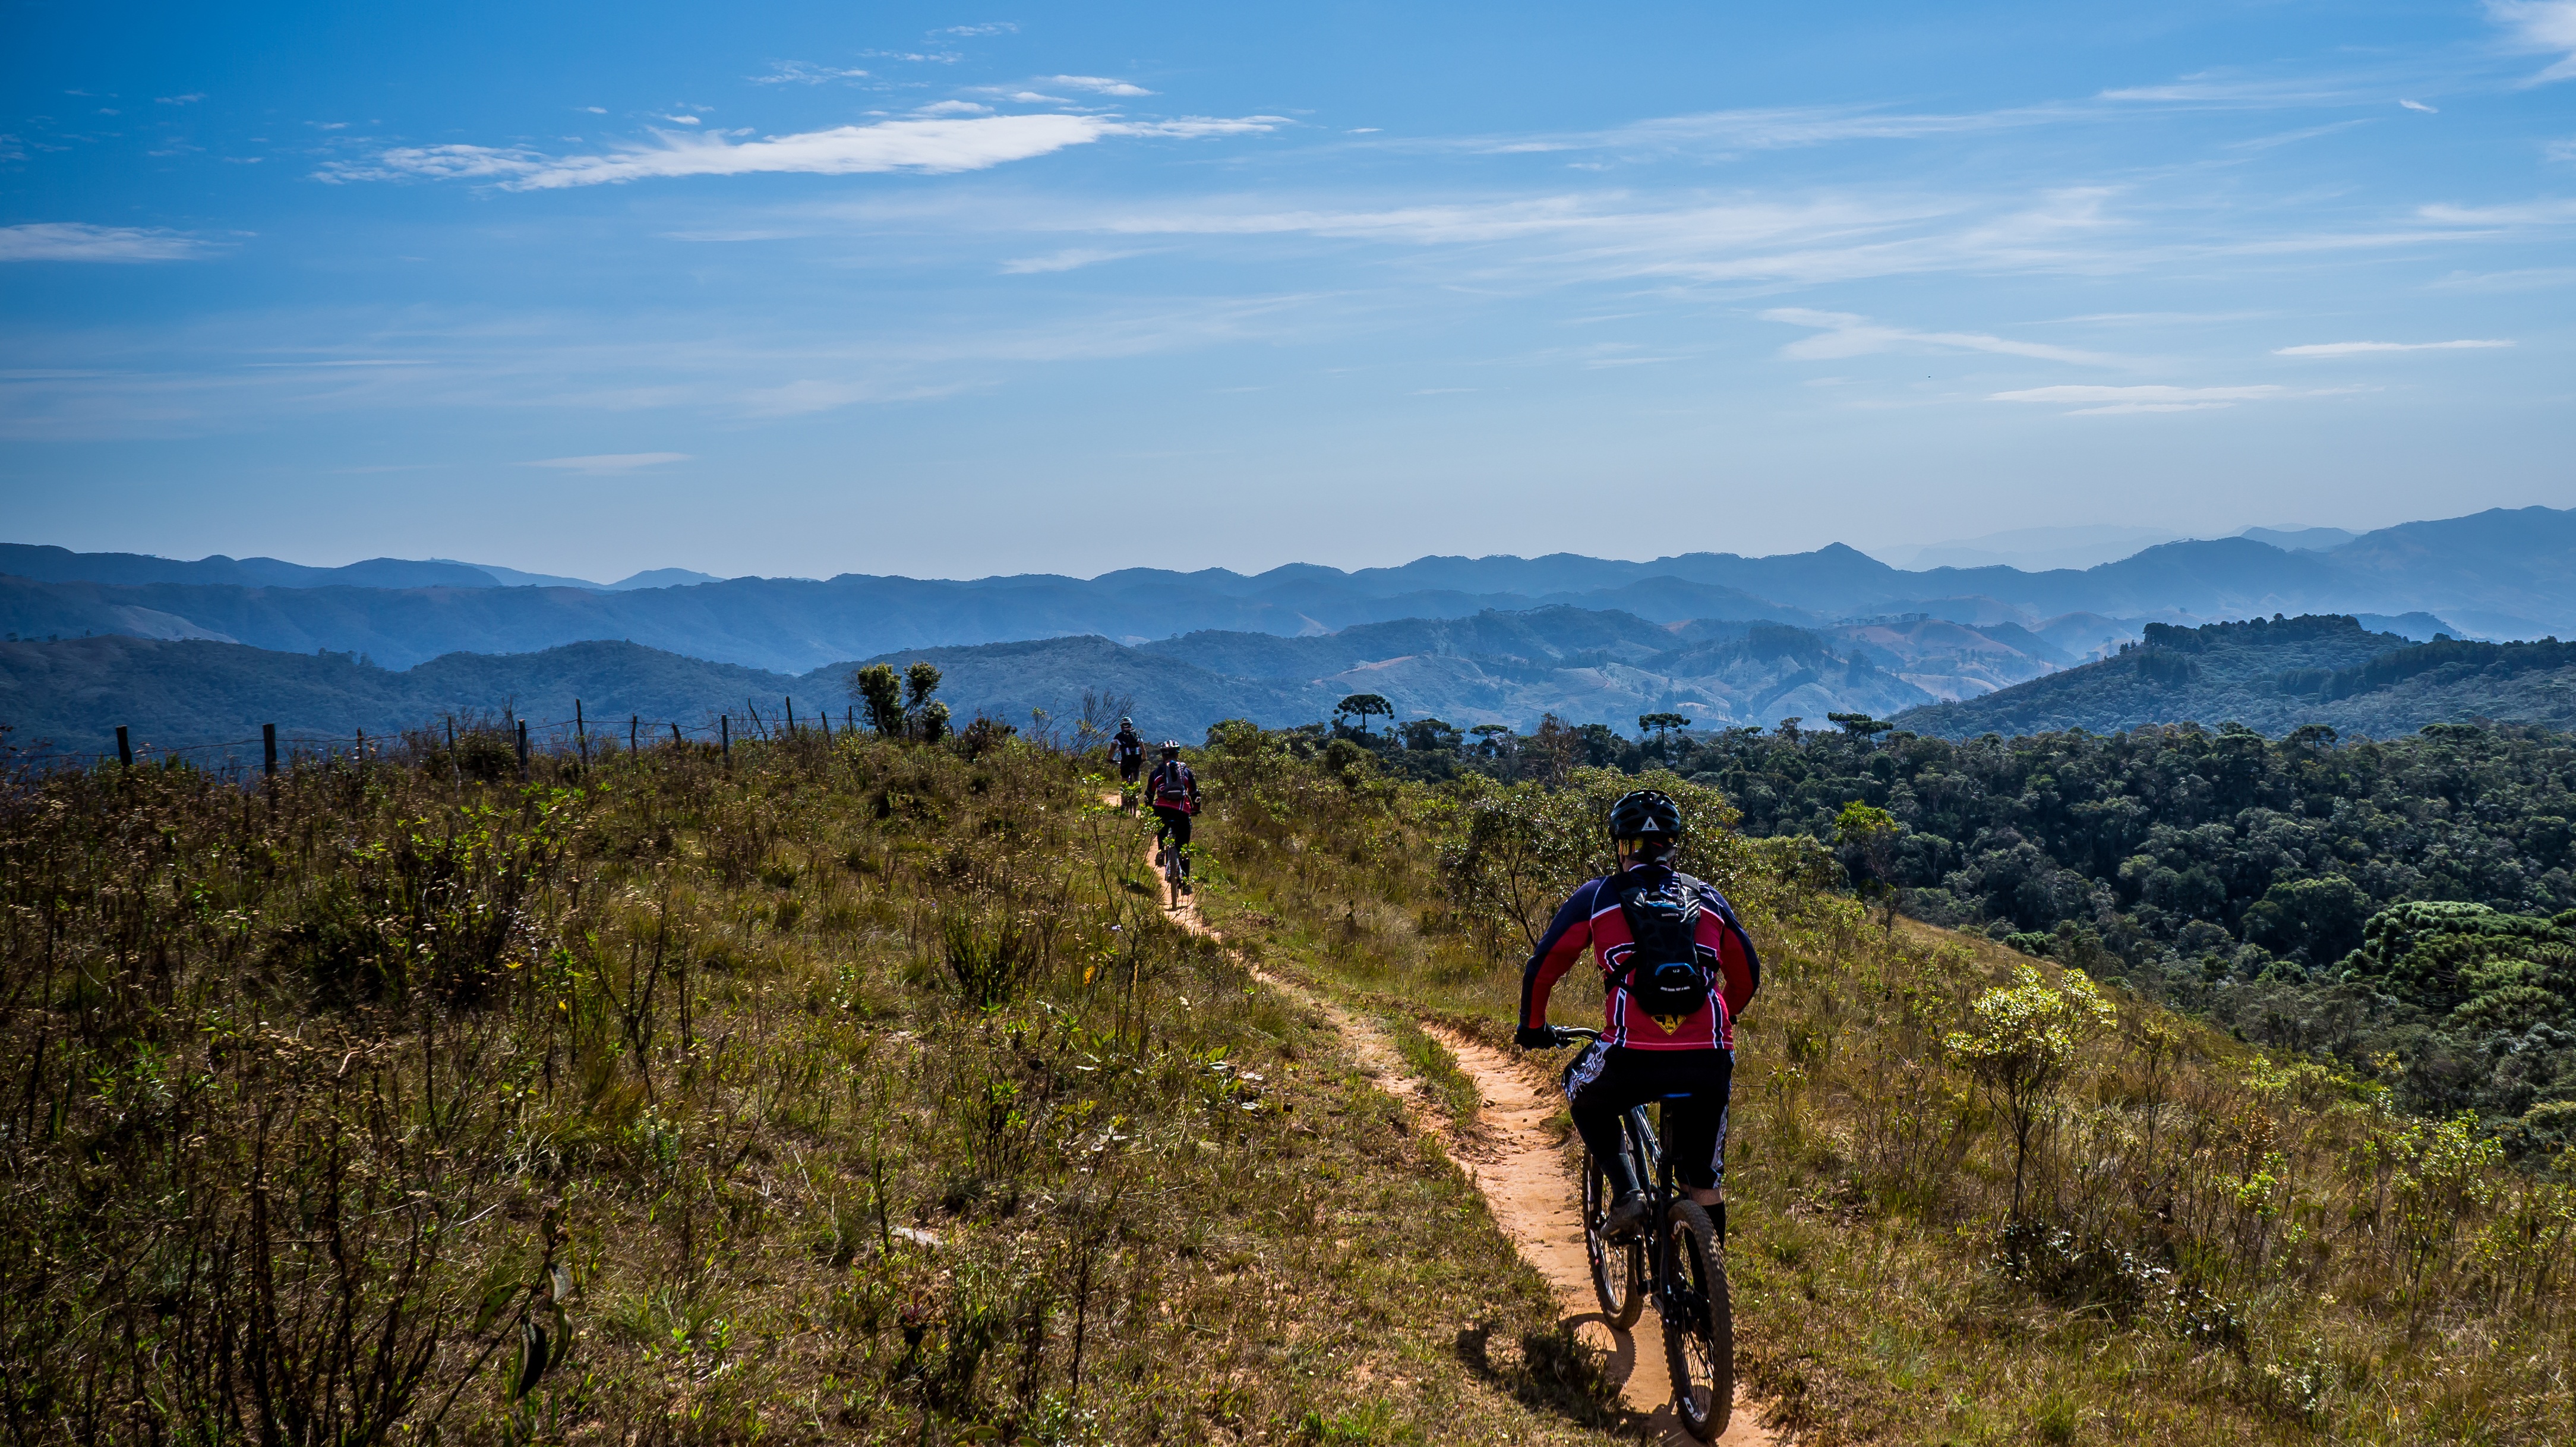
landscape, nature, horizon, wilderness, walking, mountain, hiking, trail, sport, meadow, prairie, hill, adventure, perspective, bike, mountain range, summer, recreation, green, blue, speed, tourism, trip, leisure, ridge, summit, mountain bike, cycling, sports, holidays, mountains, grassland, backpacking, visual, plateau, sol, day, brazil, fell, emotion, mountain biking, radical, adrenaline, single track, campos do jord o, saw mantiqueira, outdoor recreation, mountainous landforms